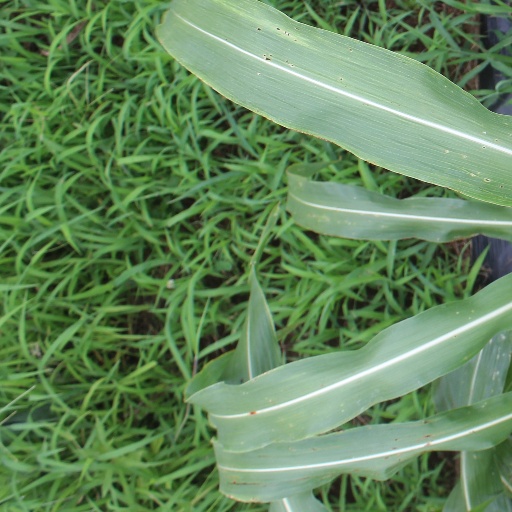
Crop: sorghum